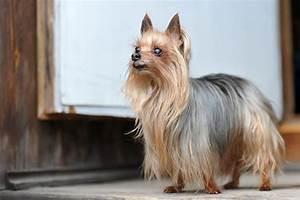
dog